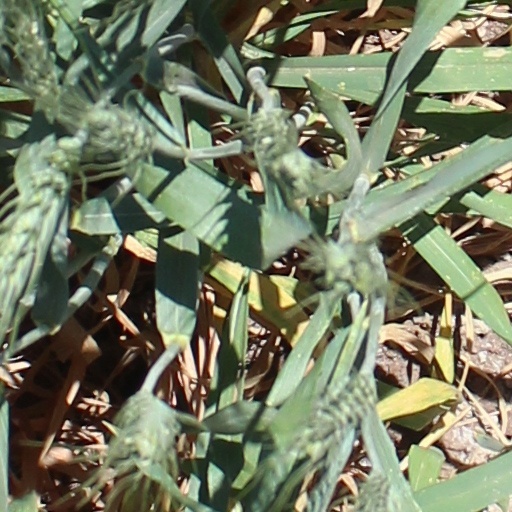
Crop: wheat